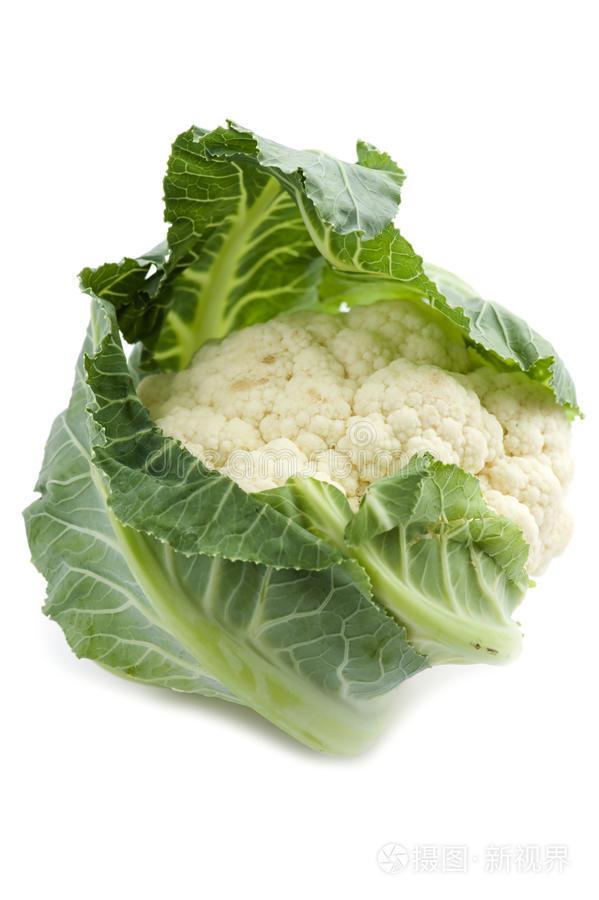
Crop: unknown
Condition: cauliflower